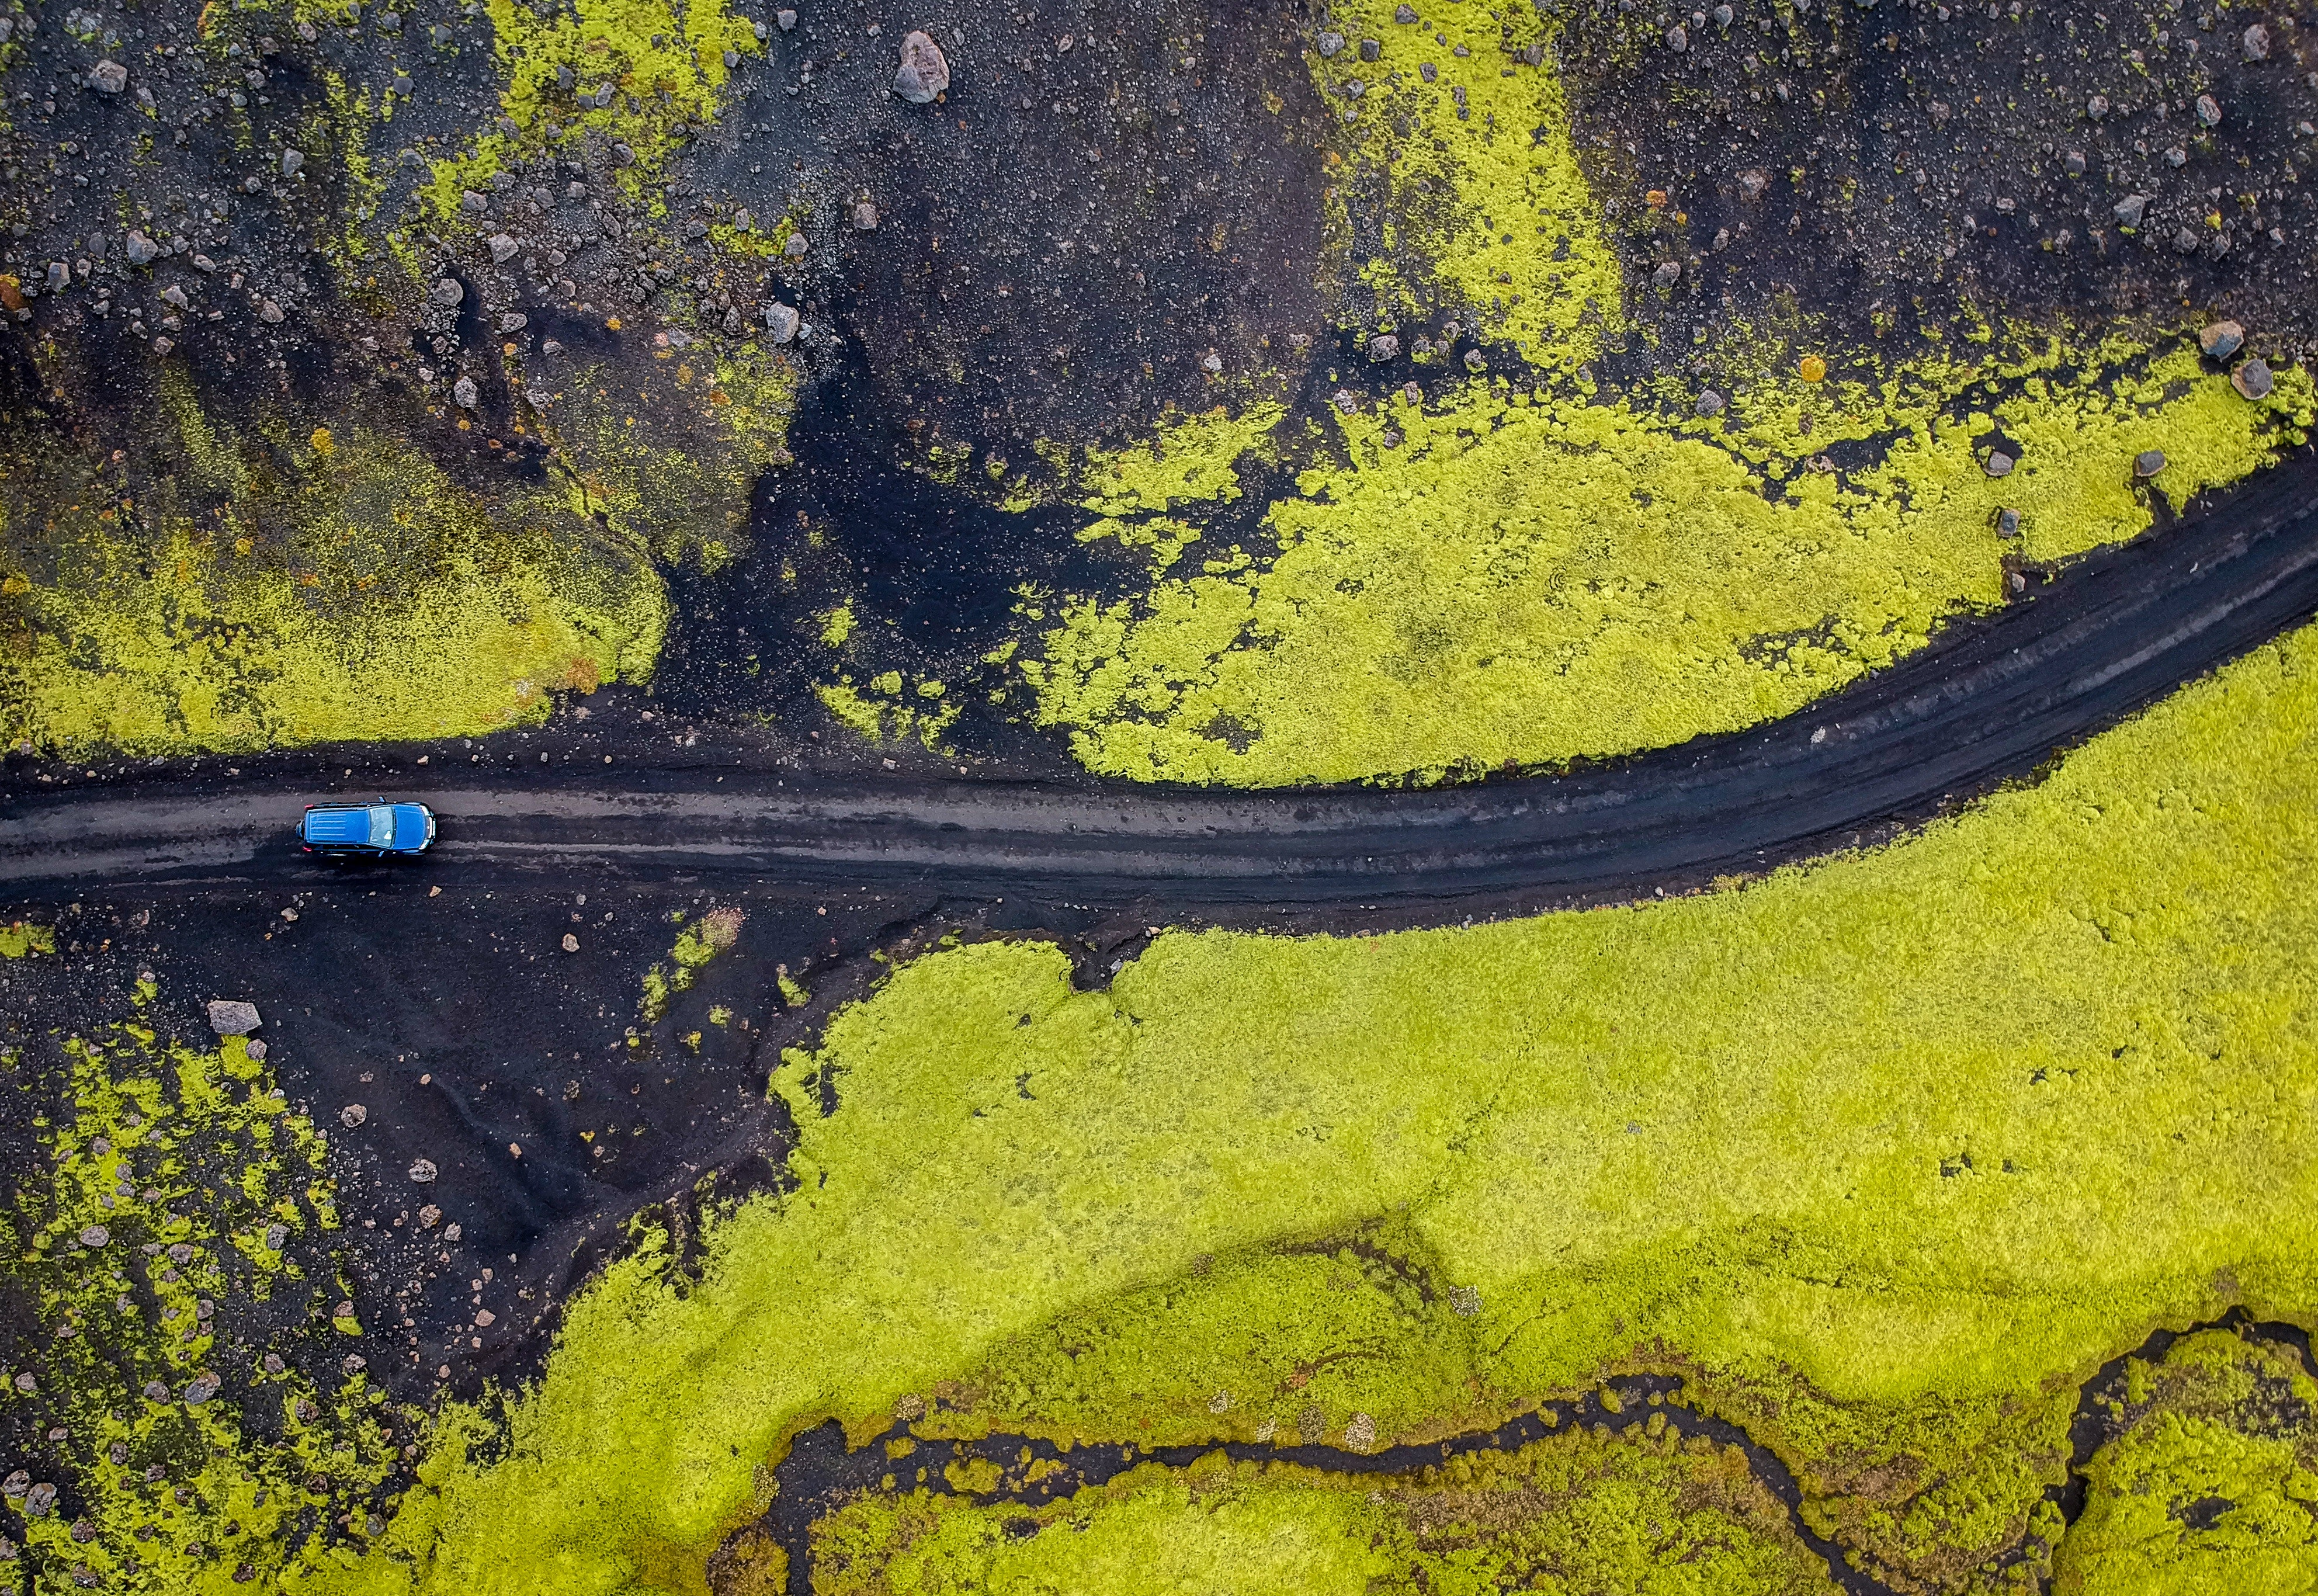
yellow, tree, line, geology, landscape, road, plant, geological phenomenon